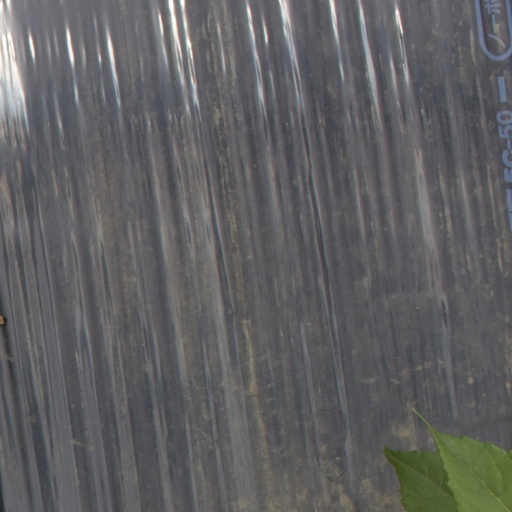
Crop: Jerusalem artichoke